Paul Rohrbach

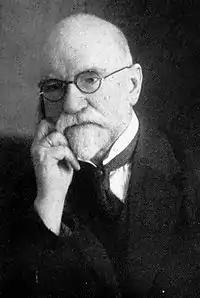
Paul Rohrbach in 1931

Paul Rohrbach (29 June 1869 – 19 July 1956) was a Baltic German writer, concerned with "world politics." He was born at Irgen manor, Raņķi parish, Skrunda Municipality, in the Courland Governorate (then part of the Russian Empire). Between 1887 and 1896 he attended the universities of Dorpat, Berlin, and Strasbourg.